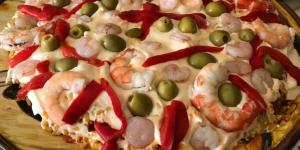
arroz relleno de atun